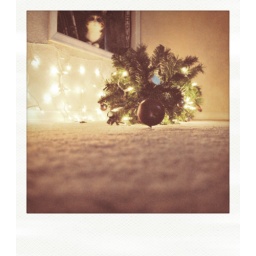
Our cat knocked over my sister's christmas tree several times that day.